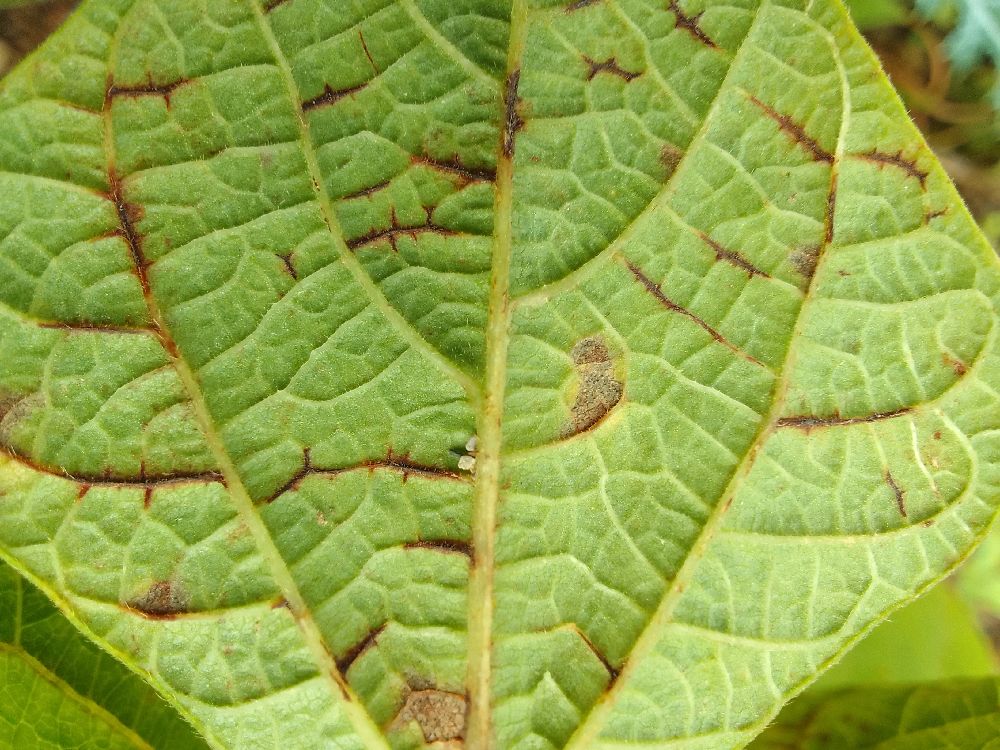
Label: anthracnose